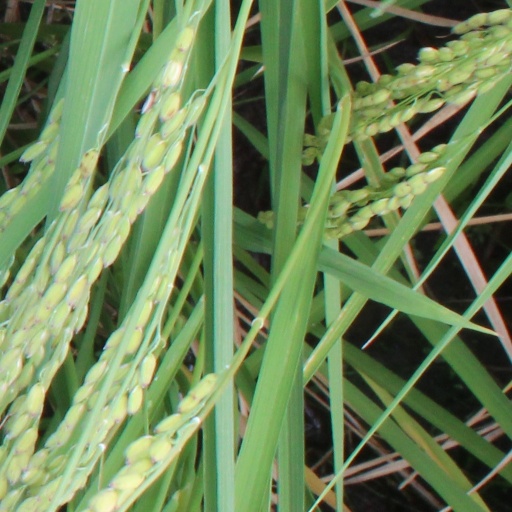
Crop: rice